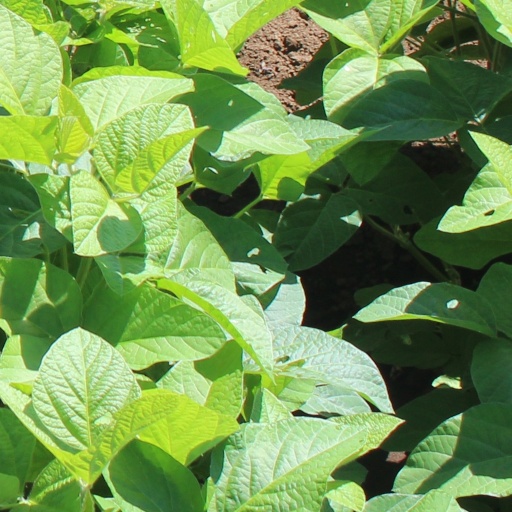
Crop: soybean